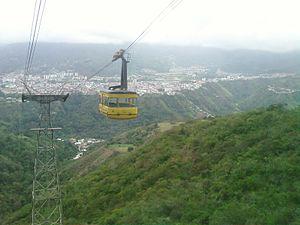
Le téléphérique de Mérida est un téléphérique situé à Mérida au Venezuela. Il est constitué de quatre tronçons et relie la ville de Mérida au Pico Espejo situé à proximité du Pico Bolívar, sommet culminant du Venezuela. Avec une altitude maximale de 4 765 mètres, c'est le plus haut téléphérique du monde. Il est aussi le plus long téléphérique en plusieurs tronçons au monde avec une longueur de 12,5 km Après avoir fermé pour rénovation en 2008, le téléphérique est de nouveau ouvert en 2016.